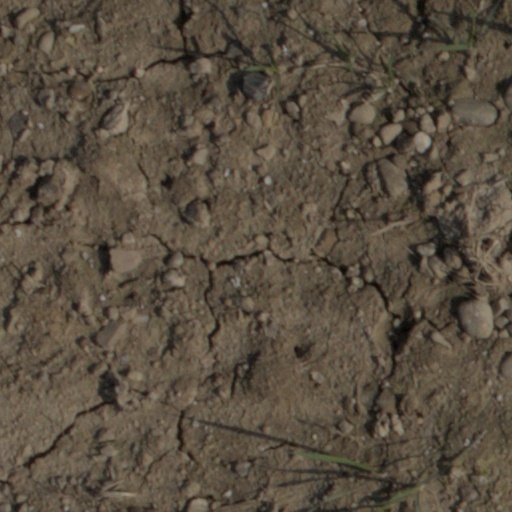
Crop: wheat